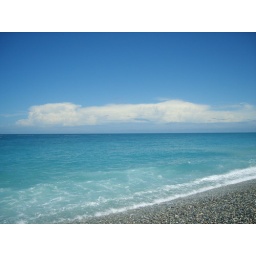
looking southeast - behind those innocent-looking white clouds looms a category 5 typhoon over the Pacific